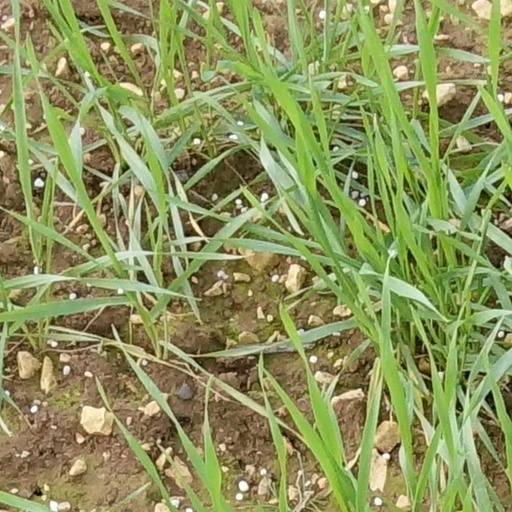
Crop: wheat